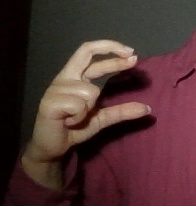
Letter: thal